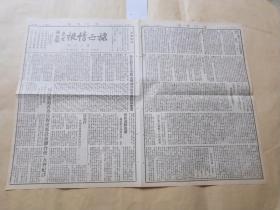
Label: paper